James R. Hogg

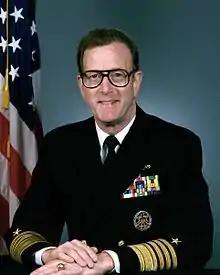
Adm. James R. Hogg in 1990

James Robert Hogg (November 23, 1934 – January 2, 2025) was a United States Navy four star admiral who served as U.S. Military Representative to the NATO Military Committee (USMILREP) from 1988 to 1991. He retired from the Navy in 1991; and then served as the director of the Chief of Naval Operation's Strategic Studies Group (SSG) for 18 years. His cumulative service to the U.S. Navy, when he retired from the SSG in 2013, was 57 years.